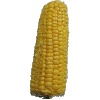
Label: corn